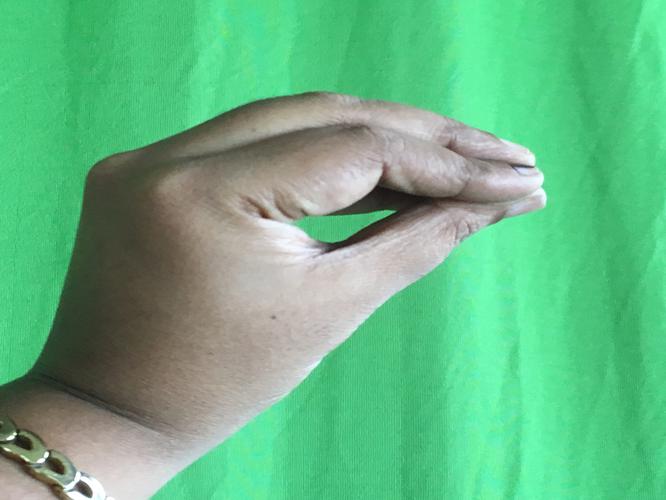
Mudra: Mukulam
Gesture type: single_hand